Wine from the United Kingdom

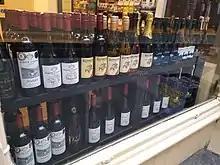
Welsh wine for sale in Cardiff

Welsh vineyards were first planted by Romans, and, in the 1970s, modern vineyards were planted in South Wales with the intention of creating Welsh wine. Despite a slow start, by 2005, Wales had 20 vineyards, producing 100,000 bottles a year, primarily white wines, but also a few reds. According to the Wine Standards Board, by September 2015, there were 22 operational vineyards in Wales. By 2024, this number had increased to 48.